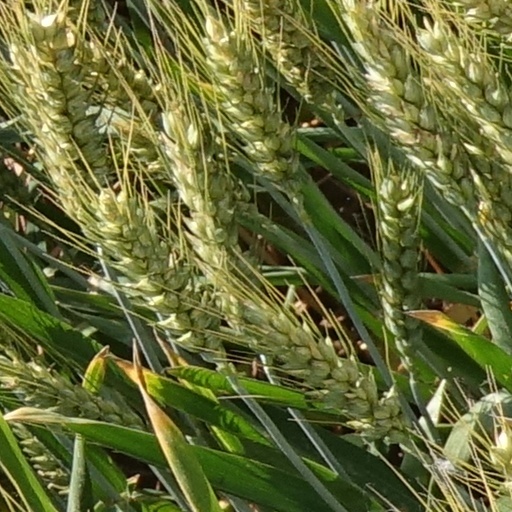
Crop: wheat